Fatimah el-Sharif

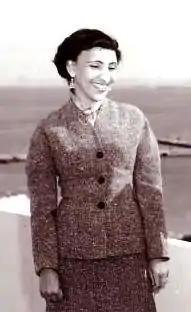
Queen Fatima in the 1950s

Sayyida Fatimah el-Sharif, after marriage Fatimah as-Senussi (2 April 1911 – 3 October 2009), was Queen of Libya as the wife of King Idris from 1951 until the 1969 Libyan coup d'état.